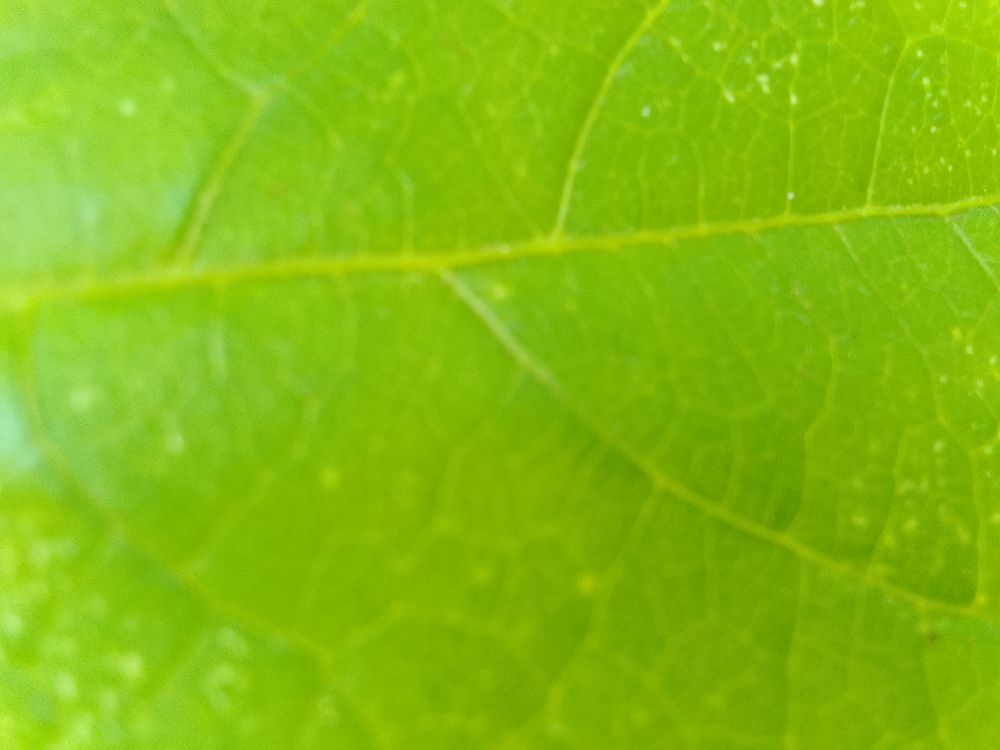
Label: healthy